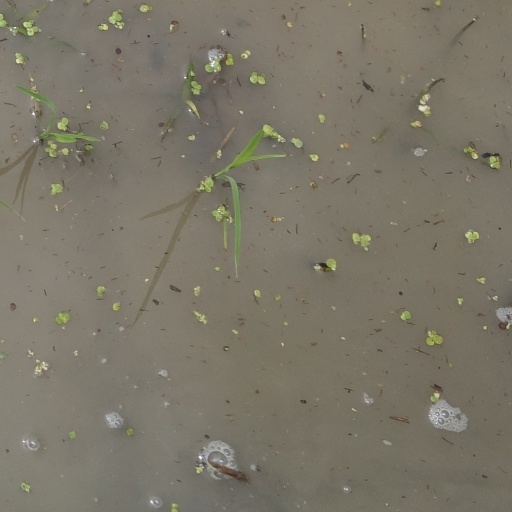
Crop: rice